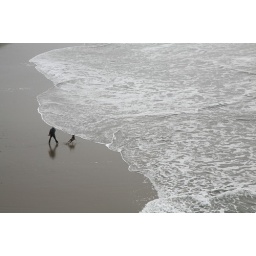
This dog and owner were having fun on the beach in San Francisco.